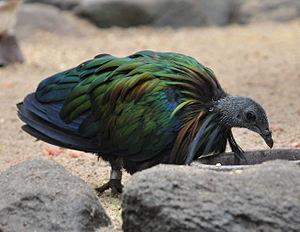
Nicobar à camail (Caloenas nicobarica) dans le Parc des Oiseaux Walsrode, Allmagne.